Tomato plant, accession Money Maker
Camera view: vertical (180 deg); turntable rotation: 270 degrees
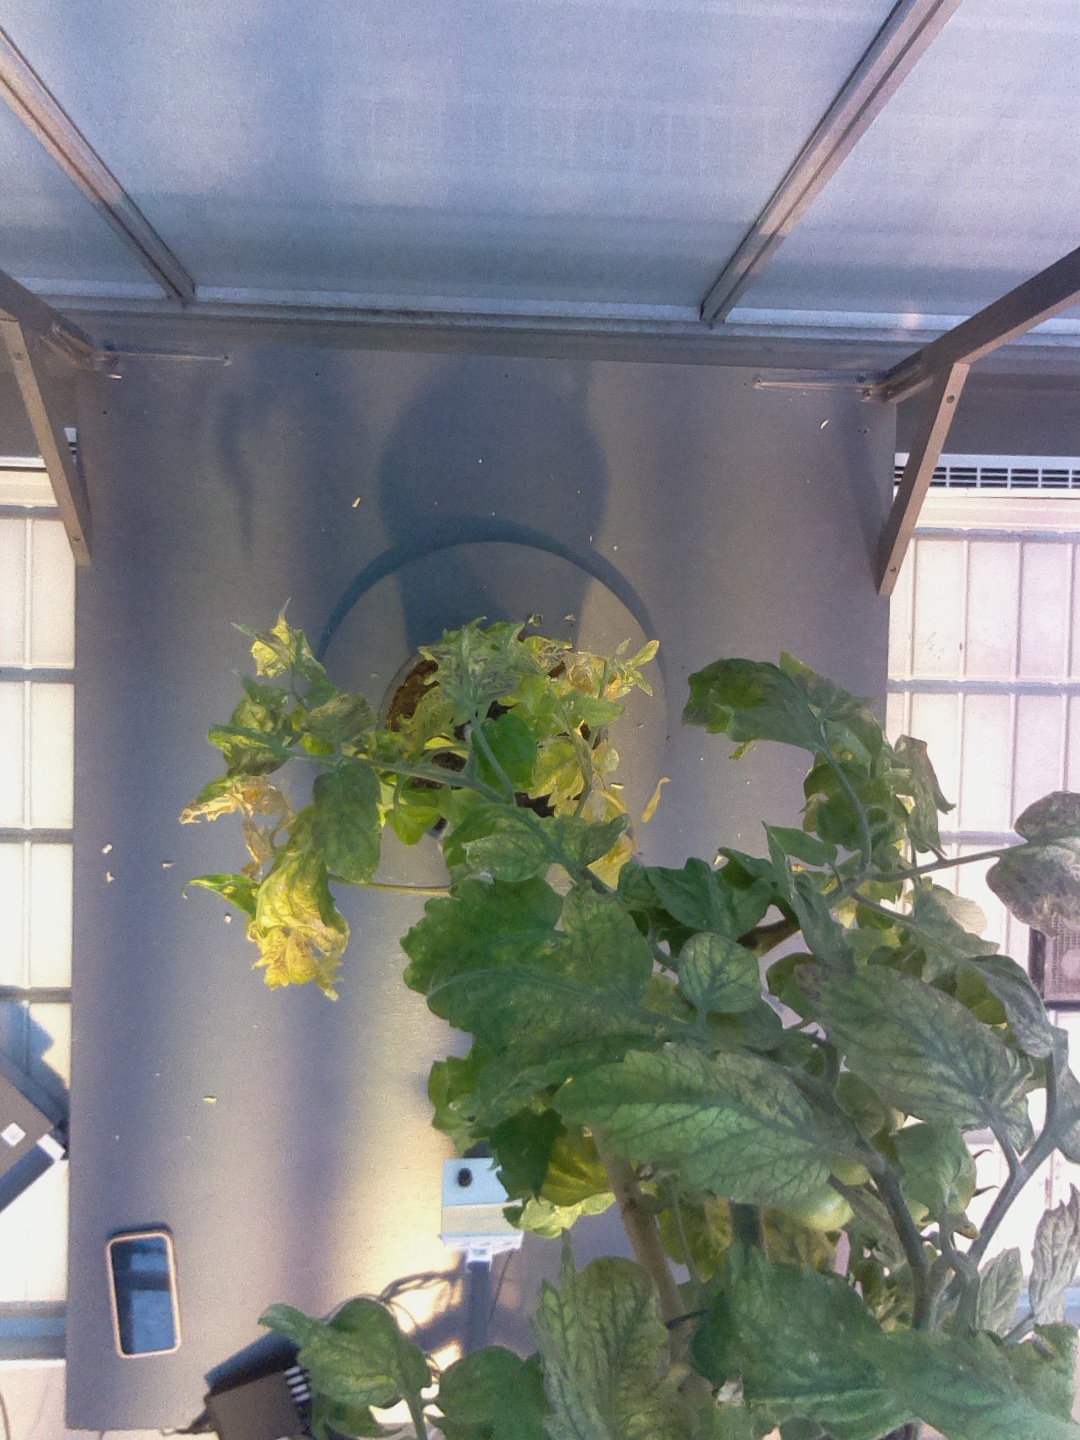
BBCH growth stage 82: 20%-30% of fruits show typical fully ripe color